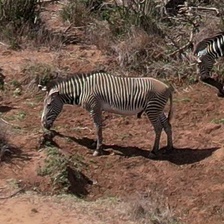
Pose orientation: left